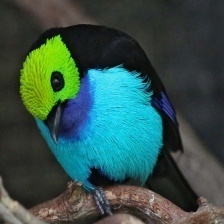
Species: PARADISE TANAGER
Scientific name: TANGARA CHILENSIS